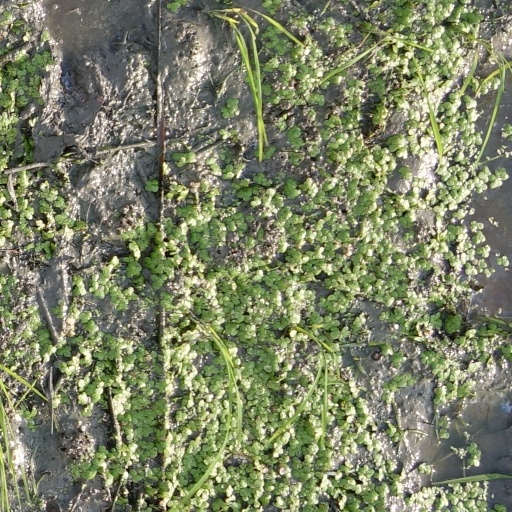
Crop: rice